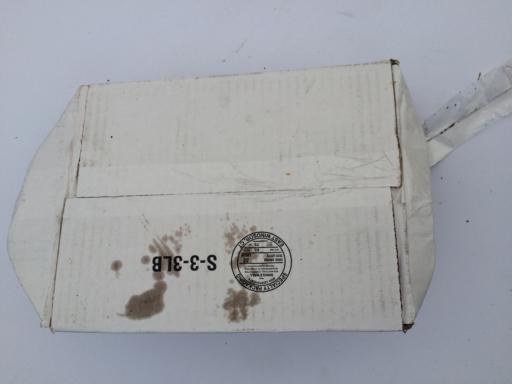
Label: cardboard